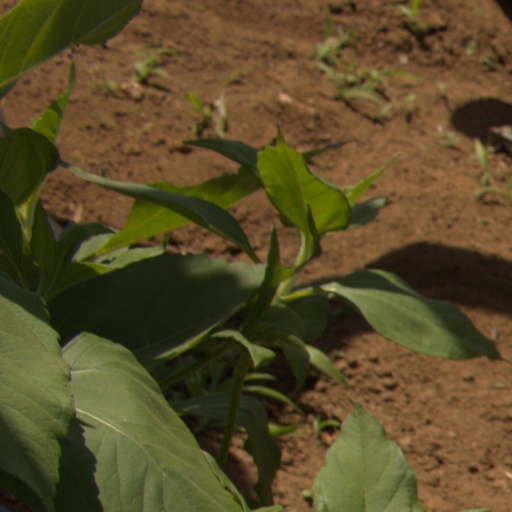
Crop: Jerusalem artichoke